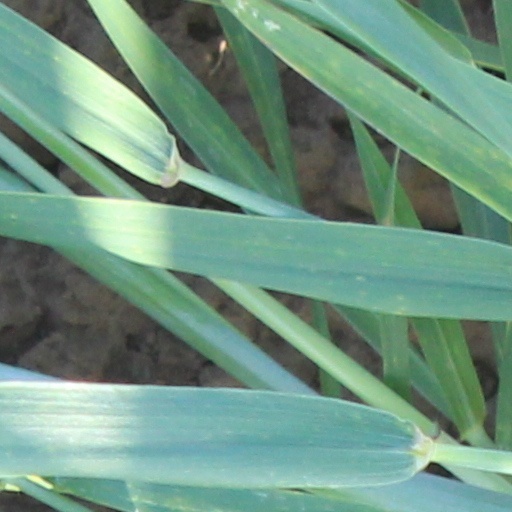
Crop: wheat